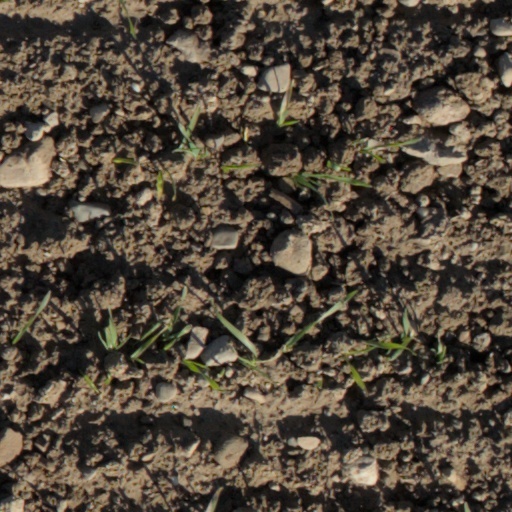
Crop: wheat